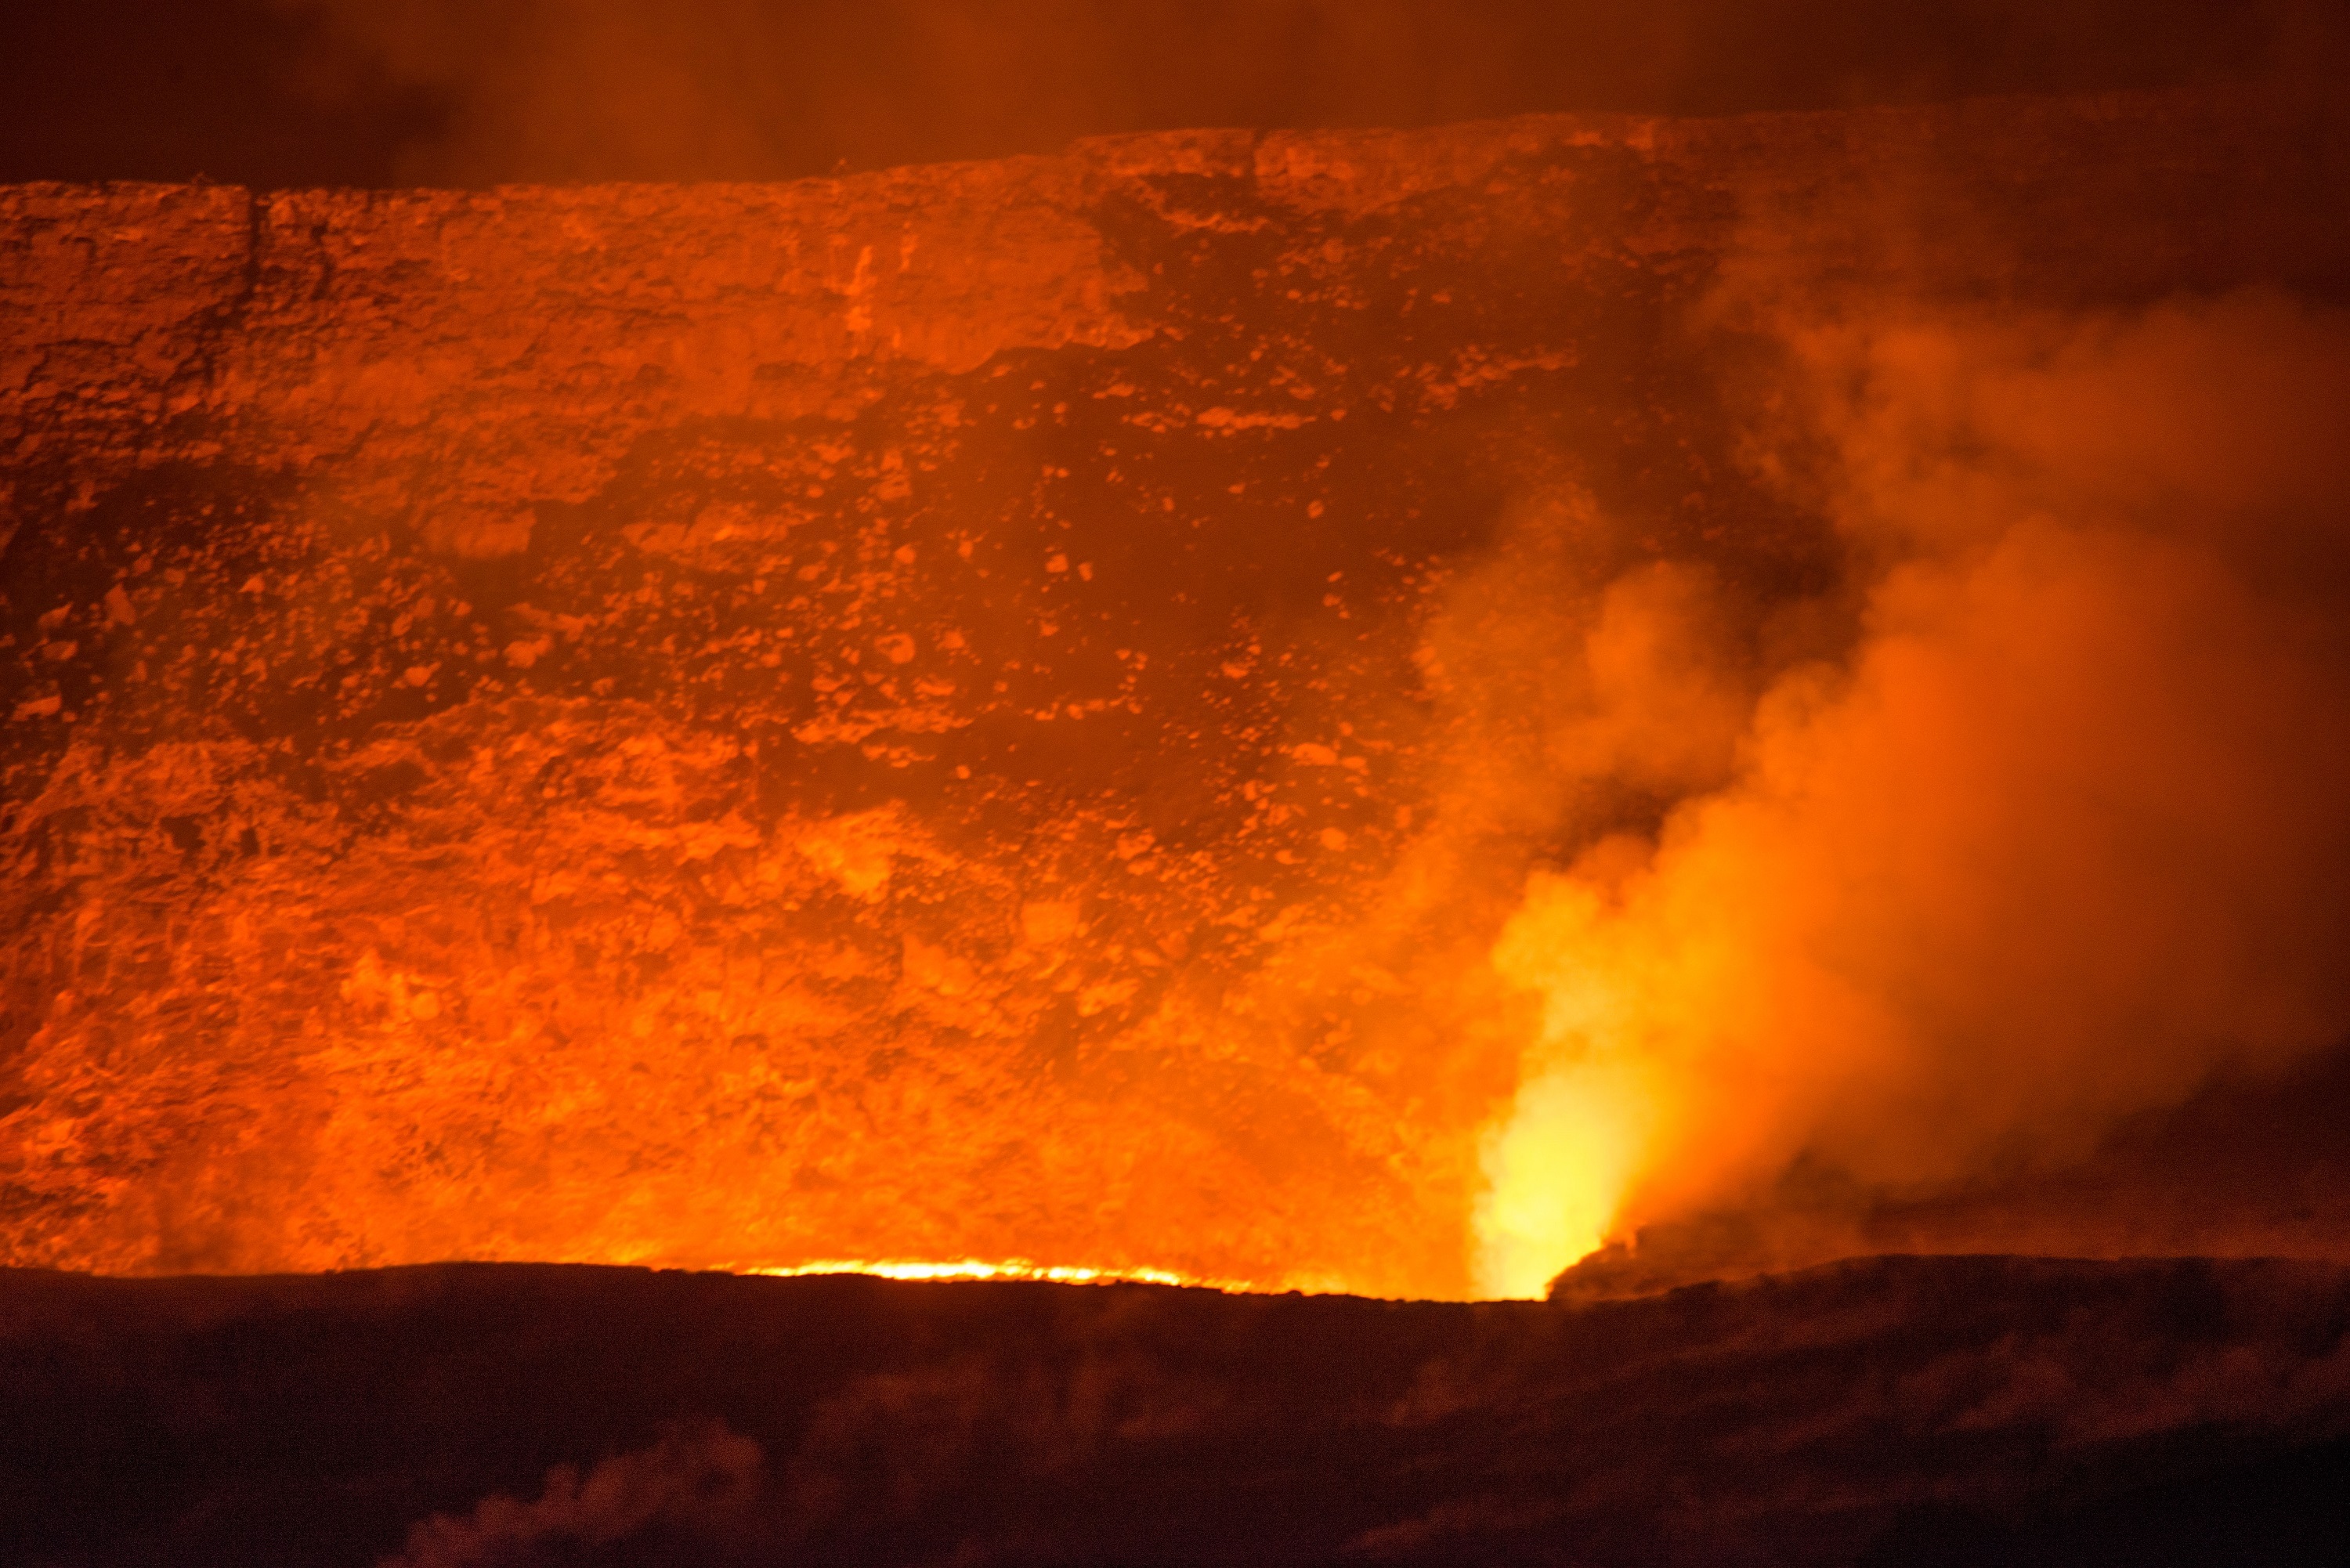
landscape, nature, sunset, night, steam, flowing, usa, volcano, island, crater, hawaii, ash, stars, hot, lava, geological, fiery, active, wildfire, eruption, volcanoes national park, landform, kilauea, geographical feature, geological phenomenon, volcanic landform, types of volcanic eruptions